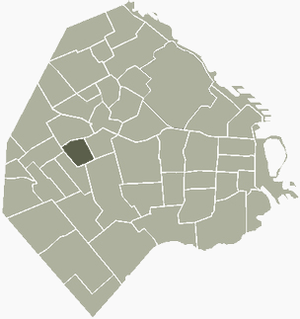
Villa Santa Rita est un des quarante-huit quartiers de Buenos Aires.